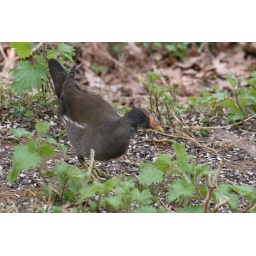
This bird just emerged from deep in the wood and slowly made it's awy to the water nearby.